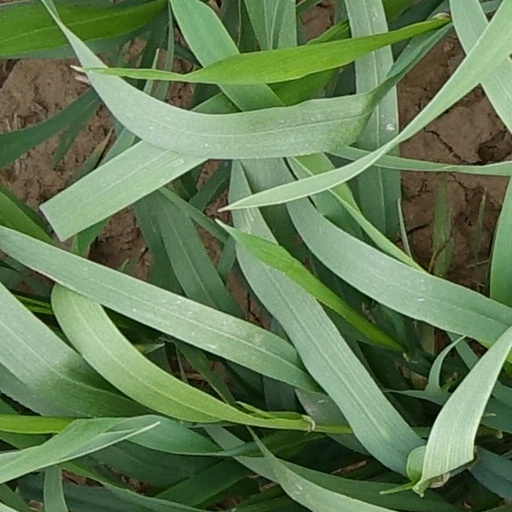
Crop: wheat